List of giant squid specimens and sightings (2015–present)

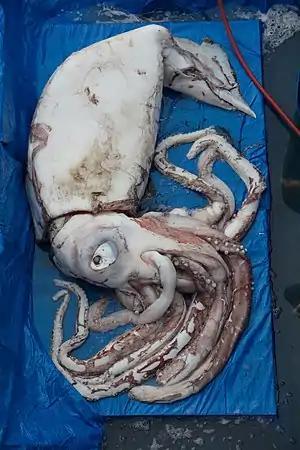
Giant squid caught by hook and line off Greymouth, New Zealand, on 16 August 2018 (#657 on this list). It now forms part of the collections of the Auckland War Memorial Museum.

This list of giant squid specimens and sightings since 2015 is a timeline of recent human encounters with members of the genus "Architeuthis", popularly known as giant squid. It includes animals that were caught by fishermen, found washed ashore, recovered (in whole or in part) from sperm whales and other predatory species, as well as those reliably sighted at sea. The list also covers specimens incorrectly assigned to the genus "Architeuthis" in original descriptions or later publications.